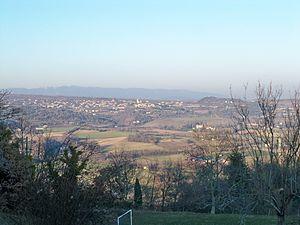
Paysage vue de Montjustin (04), France
Montjustin est une commune française, située dans le département des Alpes-de-Haute-Provence en région Provence-Alpes-Côte d'Azur.